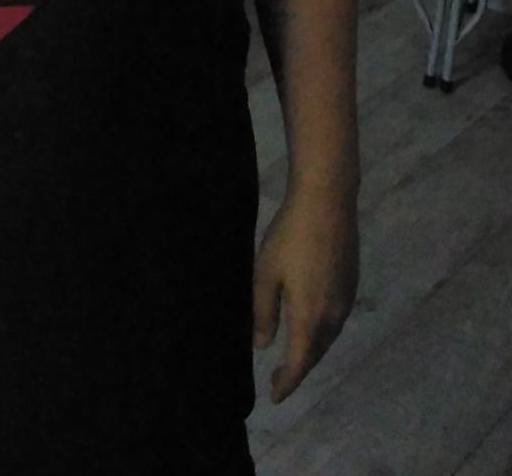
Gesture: no_gesture